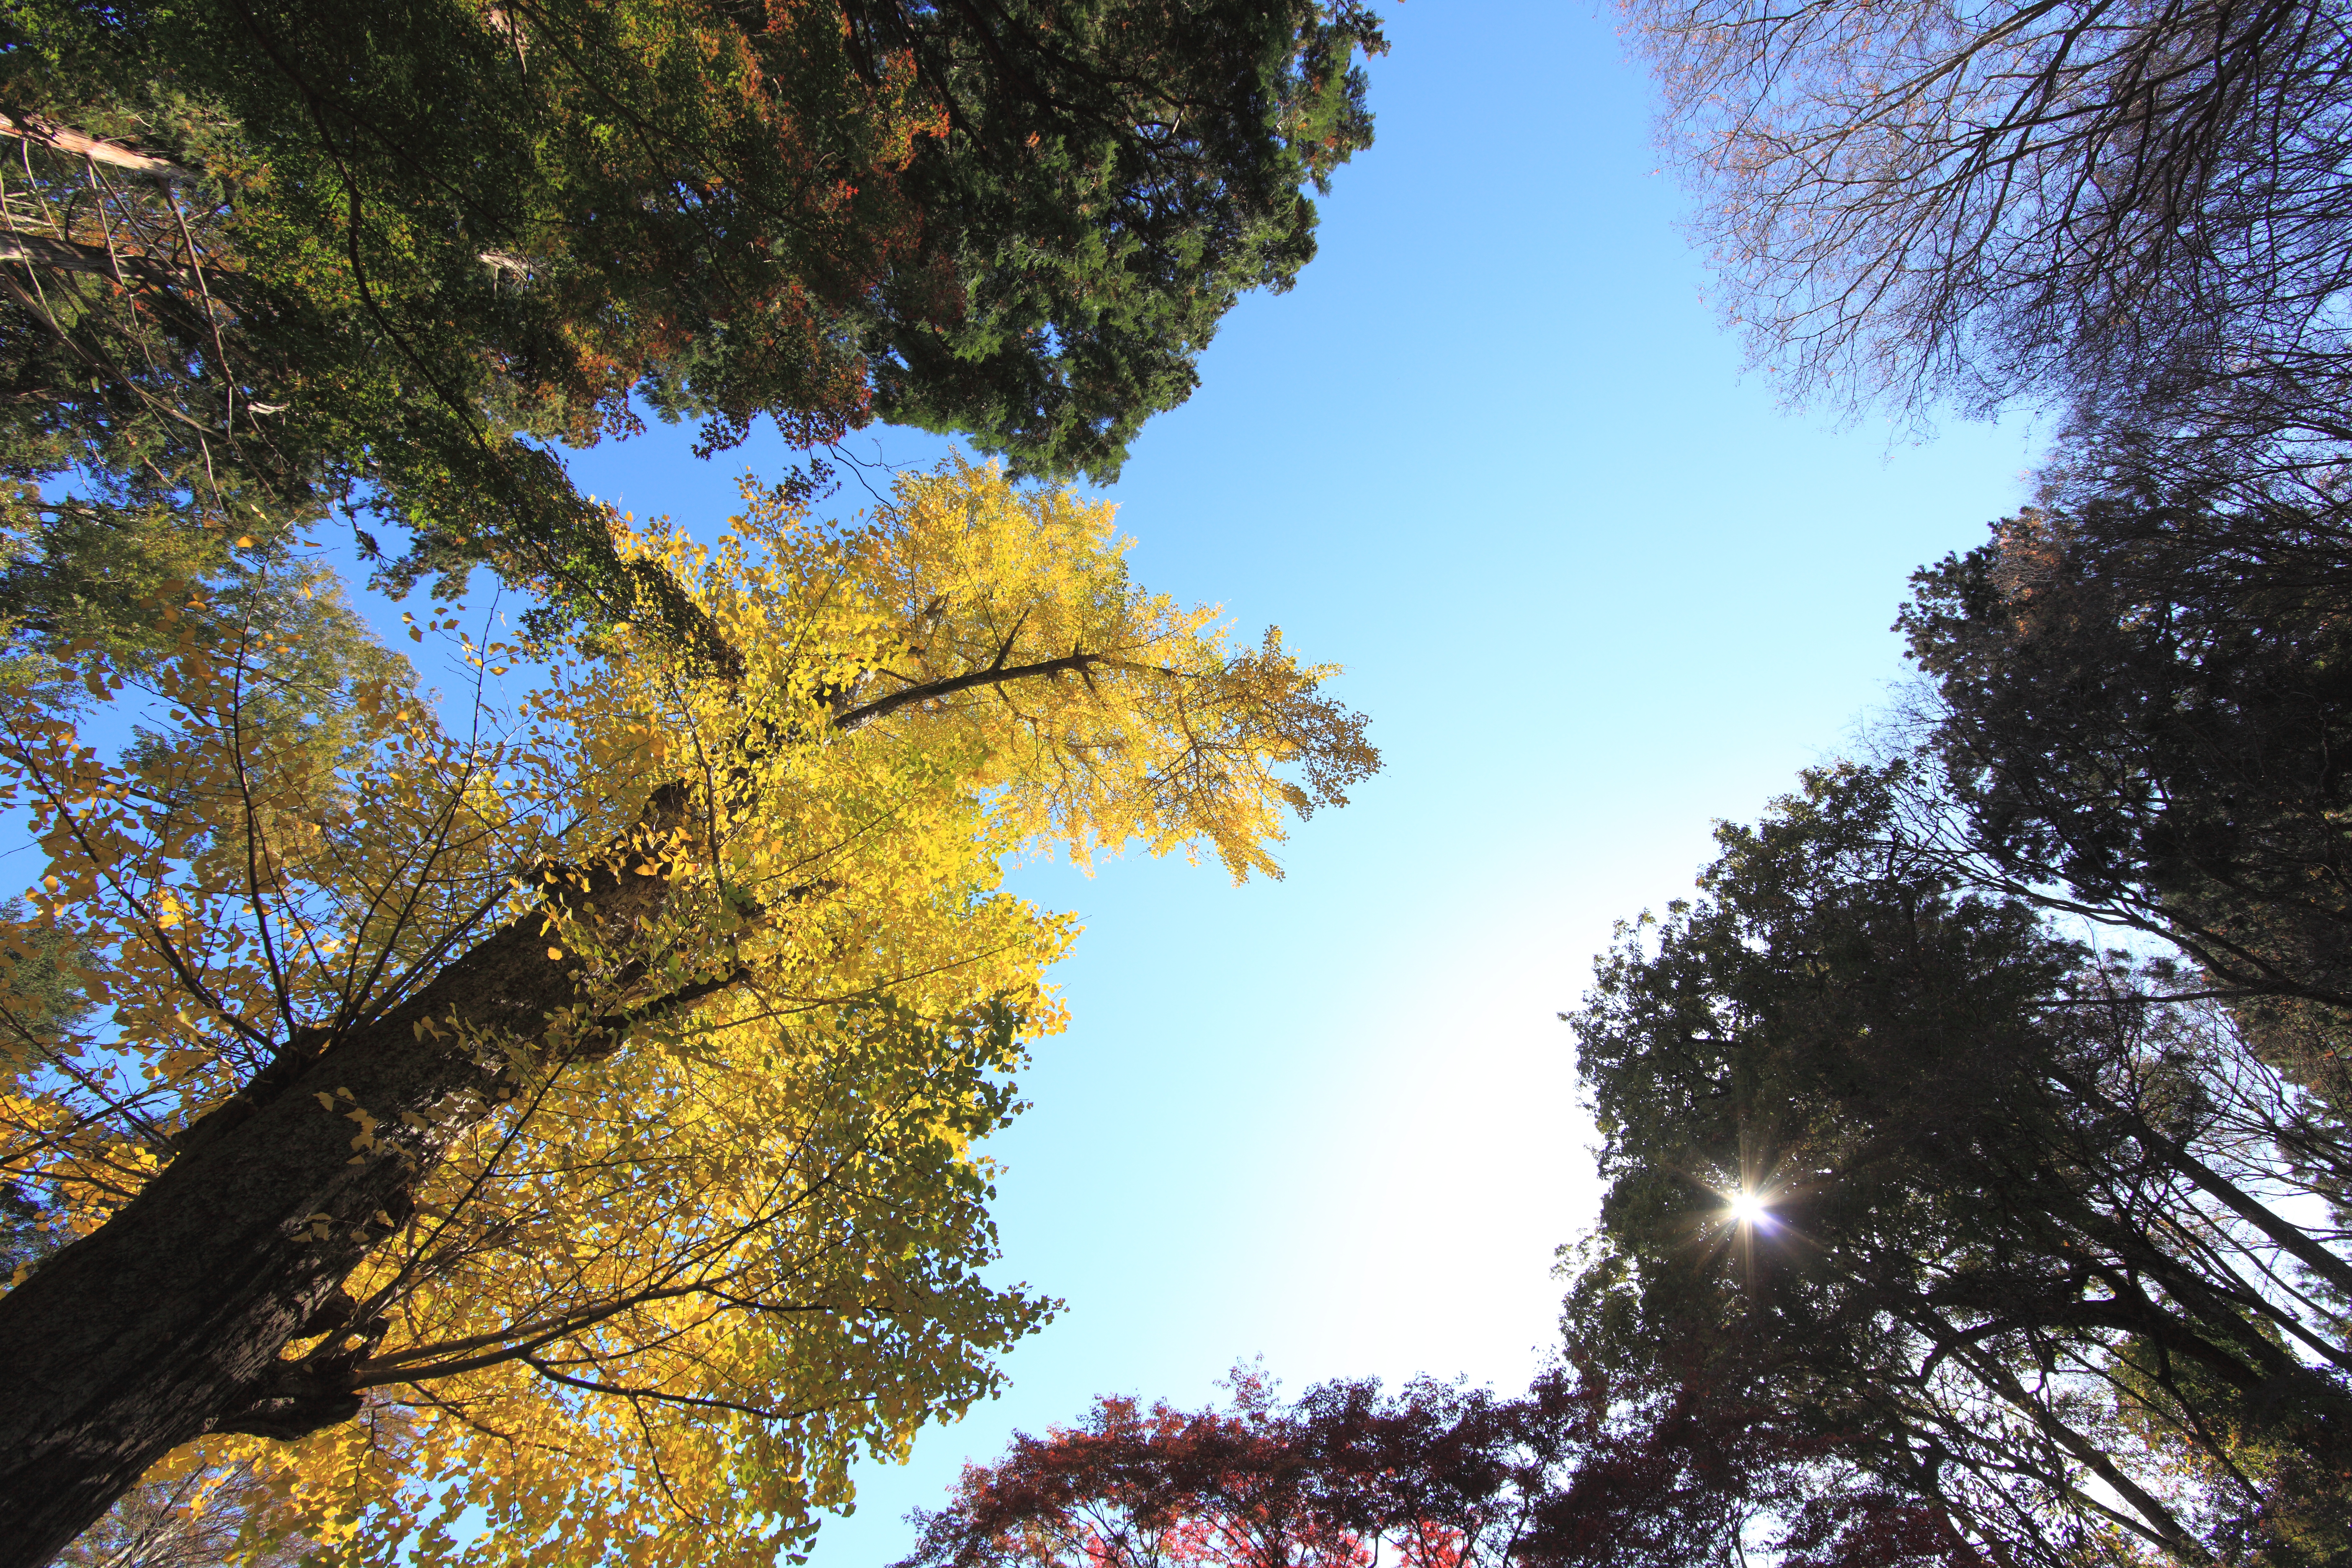
tree, nature, forest, branch, plant, sky, sunlight, morning, leaf, flower, reflection, high, autumn, season, 5d, ginkgo, biloba, hires, woodland, markii, hi, res, resolution, ibaraki, hitachiohta, seizansoh, taxonomy binomial ginkgobiloba, woody plant